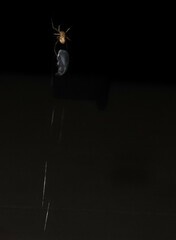
Species: Lactrodectus_hesperus